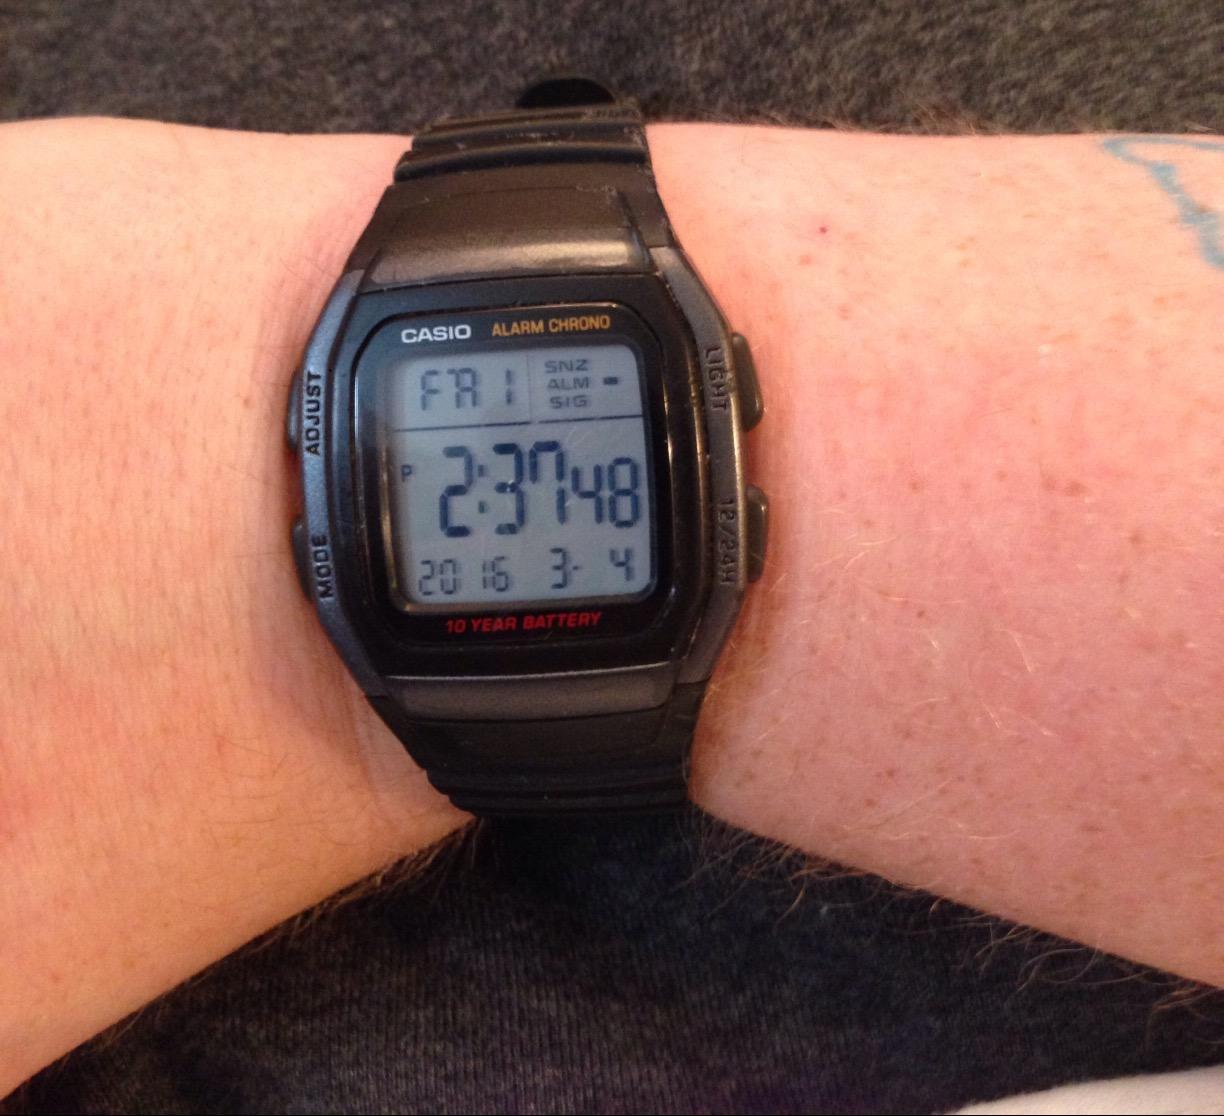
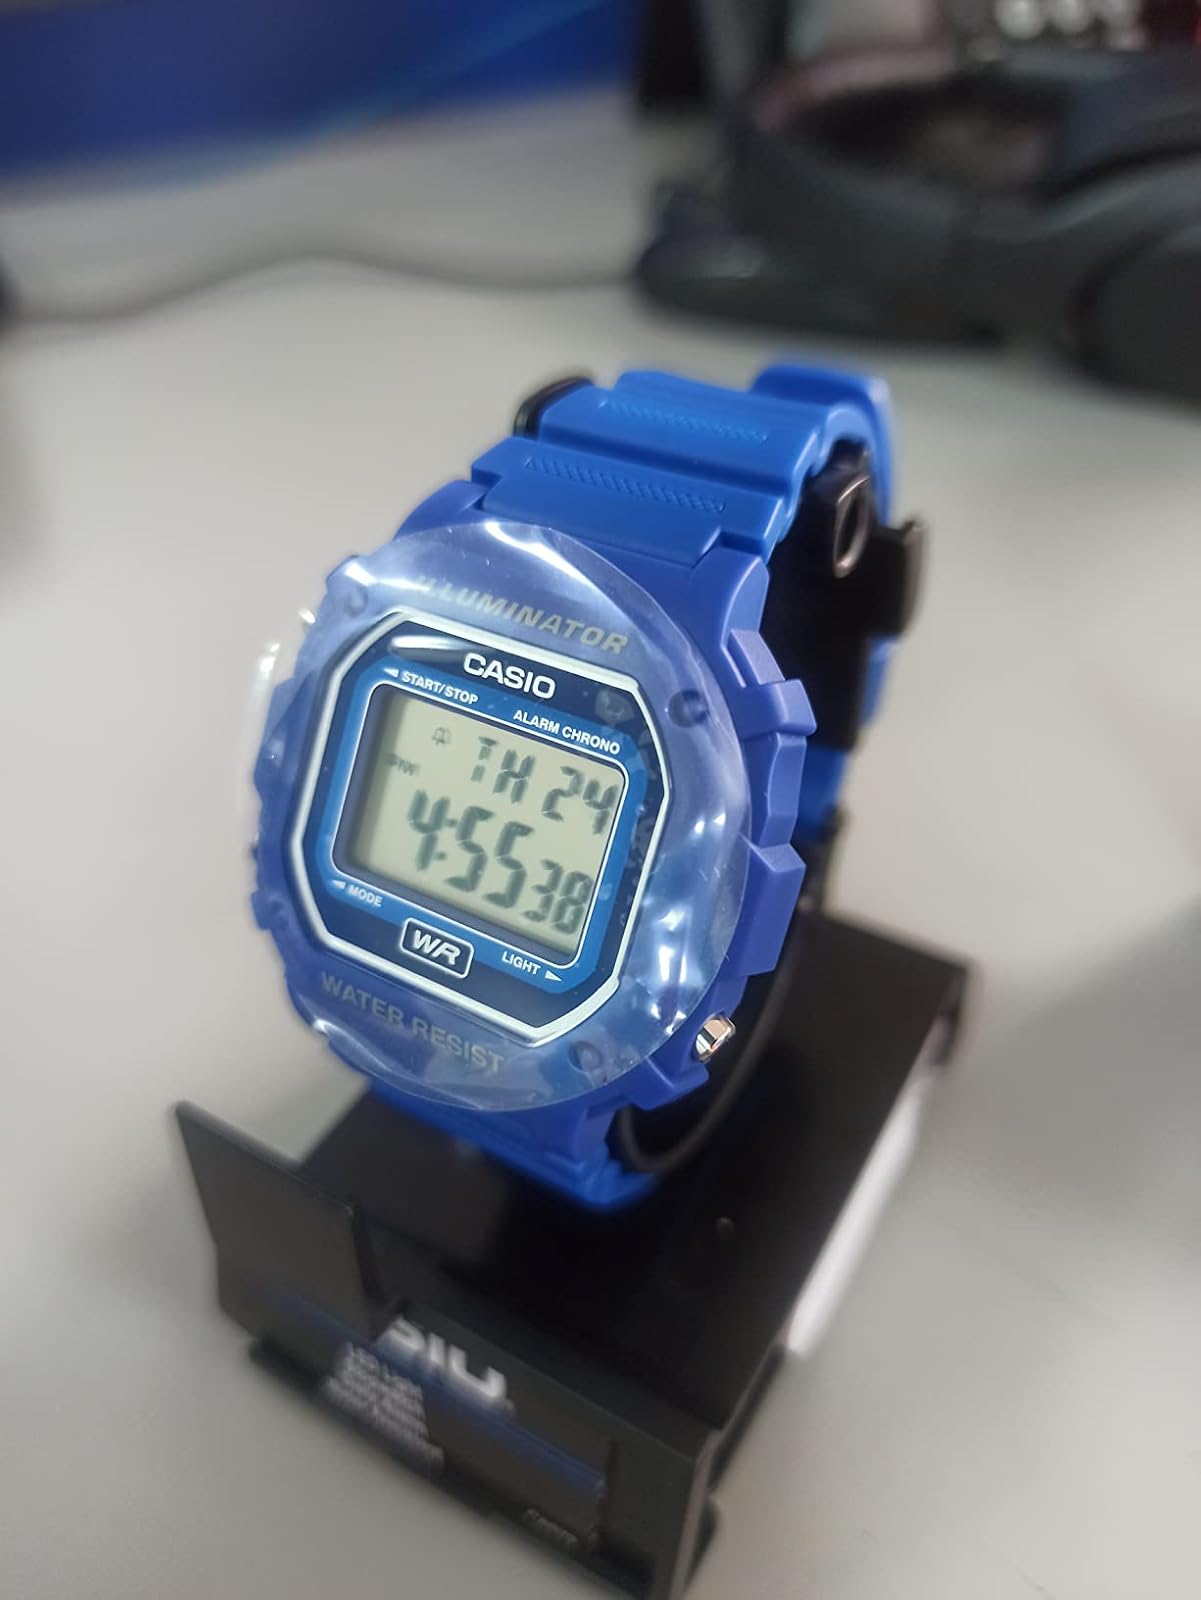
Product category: accessories_watch
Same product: no